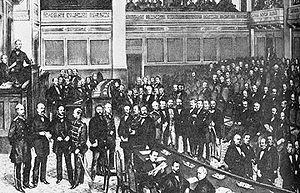
Otto von Bismarck /ˈɔtoː fɔn ˈbɪsmɑːk/, duc de Lauenburg et prince de Bismarck, né à Schönhausen le 1ᵉʳ avril 1815 et mort le 30 juillet 1898 à Friedrichsruh, est un homme d'État prussien puis allemand.